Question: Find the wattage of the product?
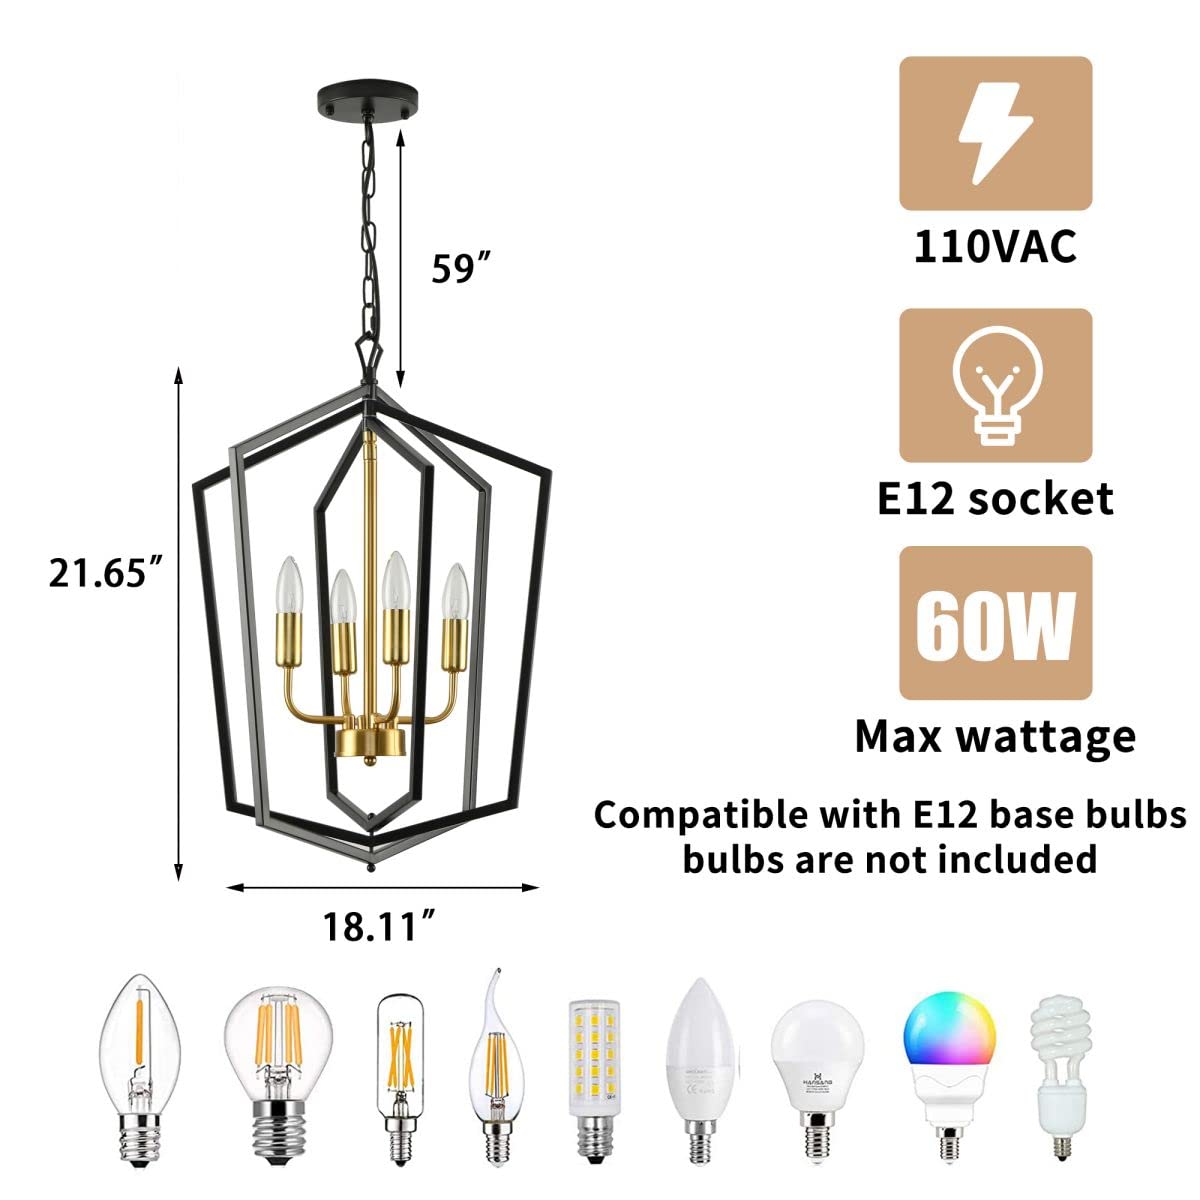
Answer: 60.0 watt